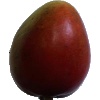
Label: Mango Red 1